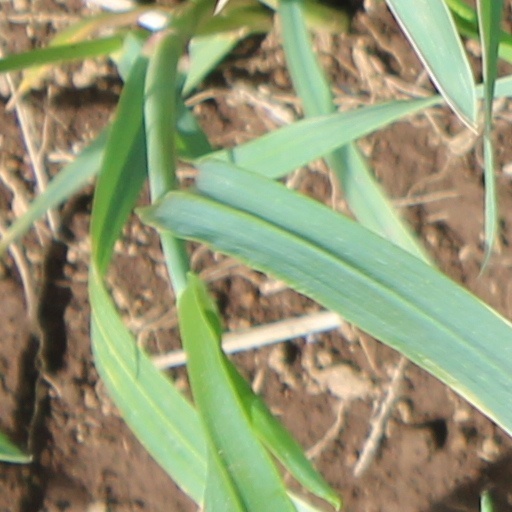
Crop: wheat